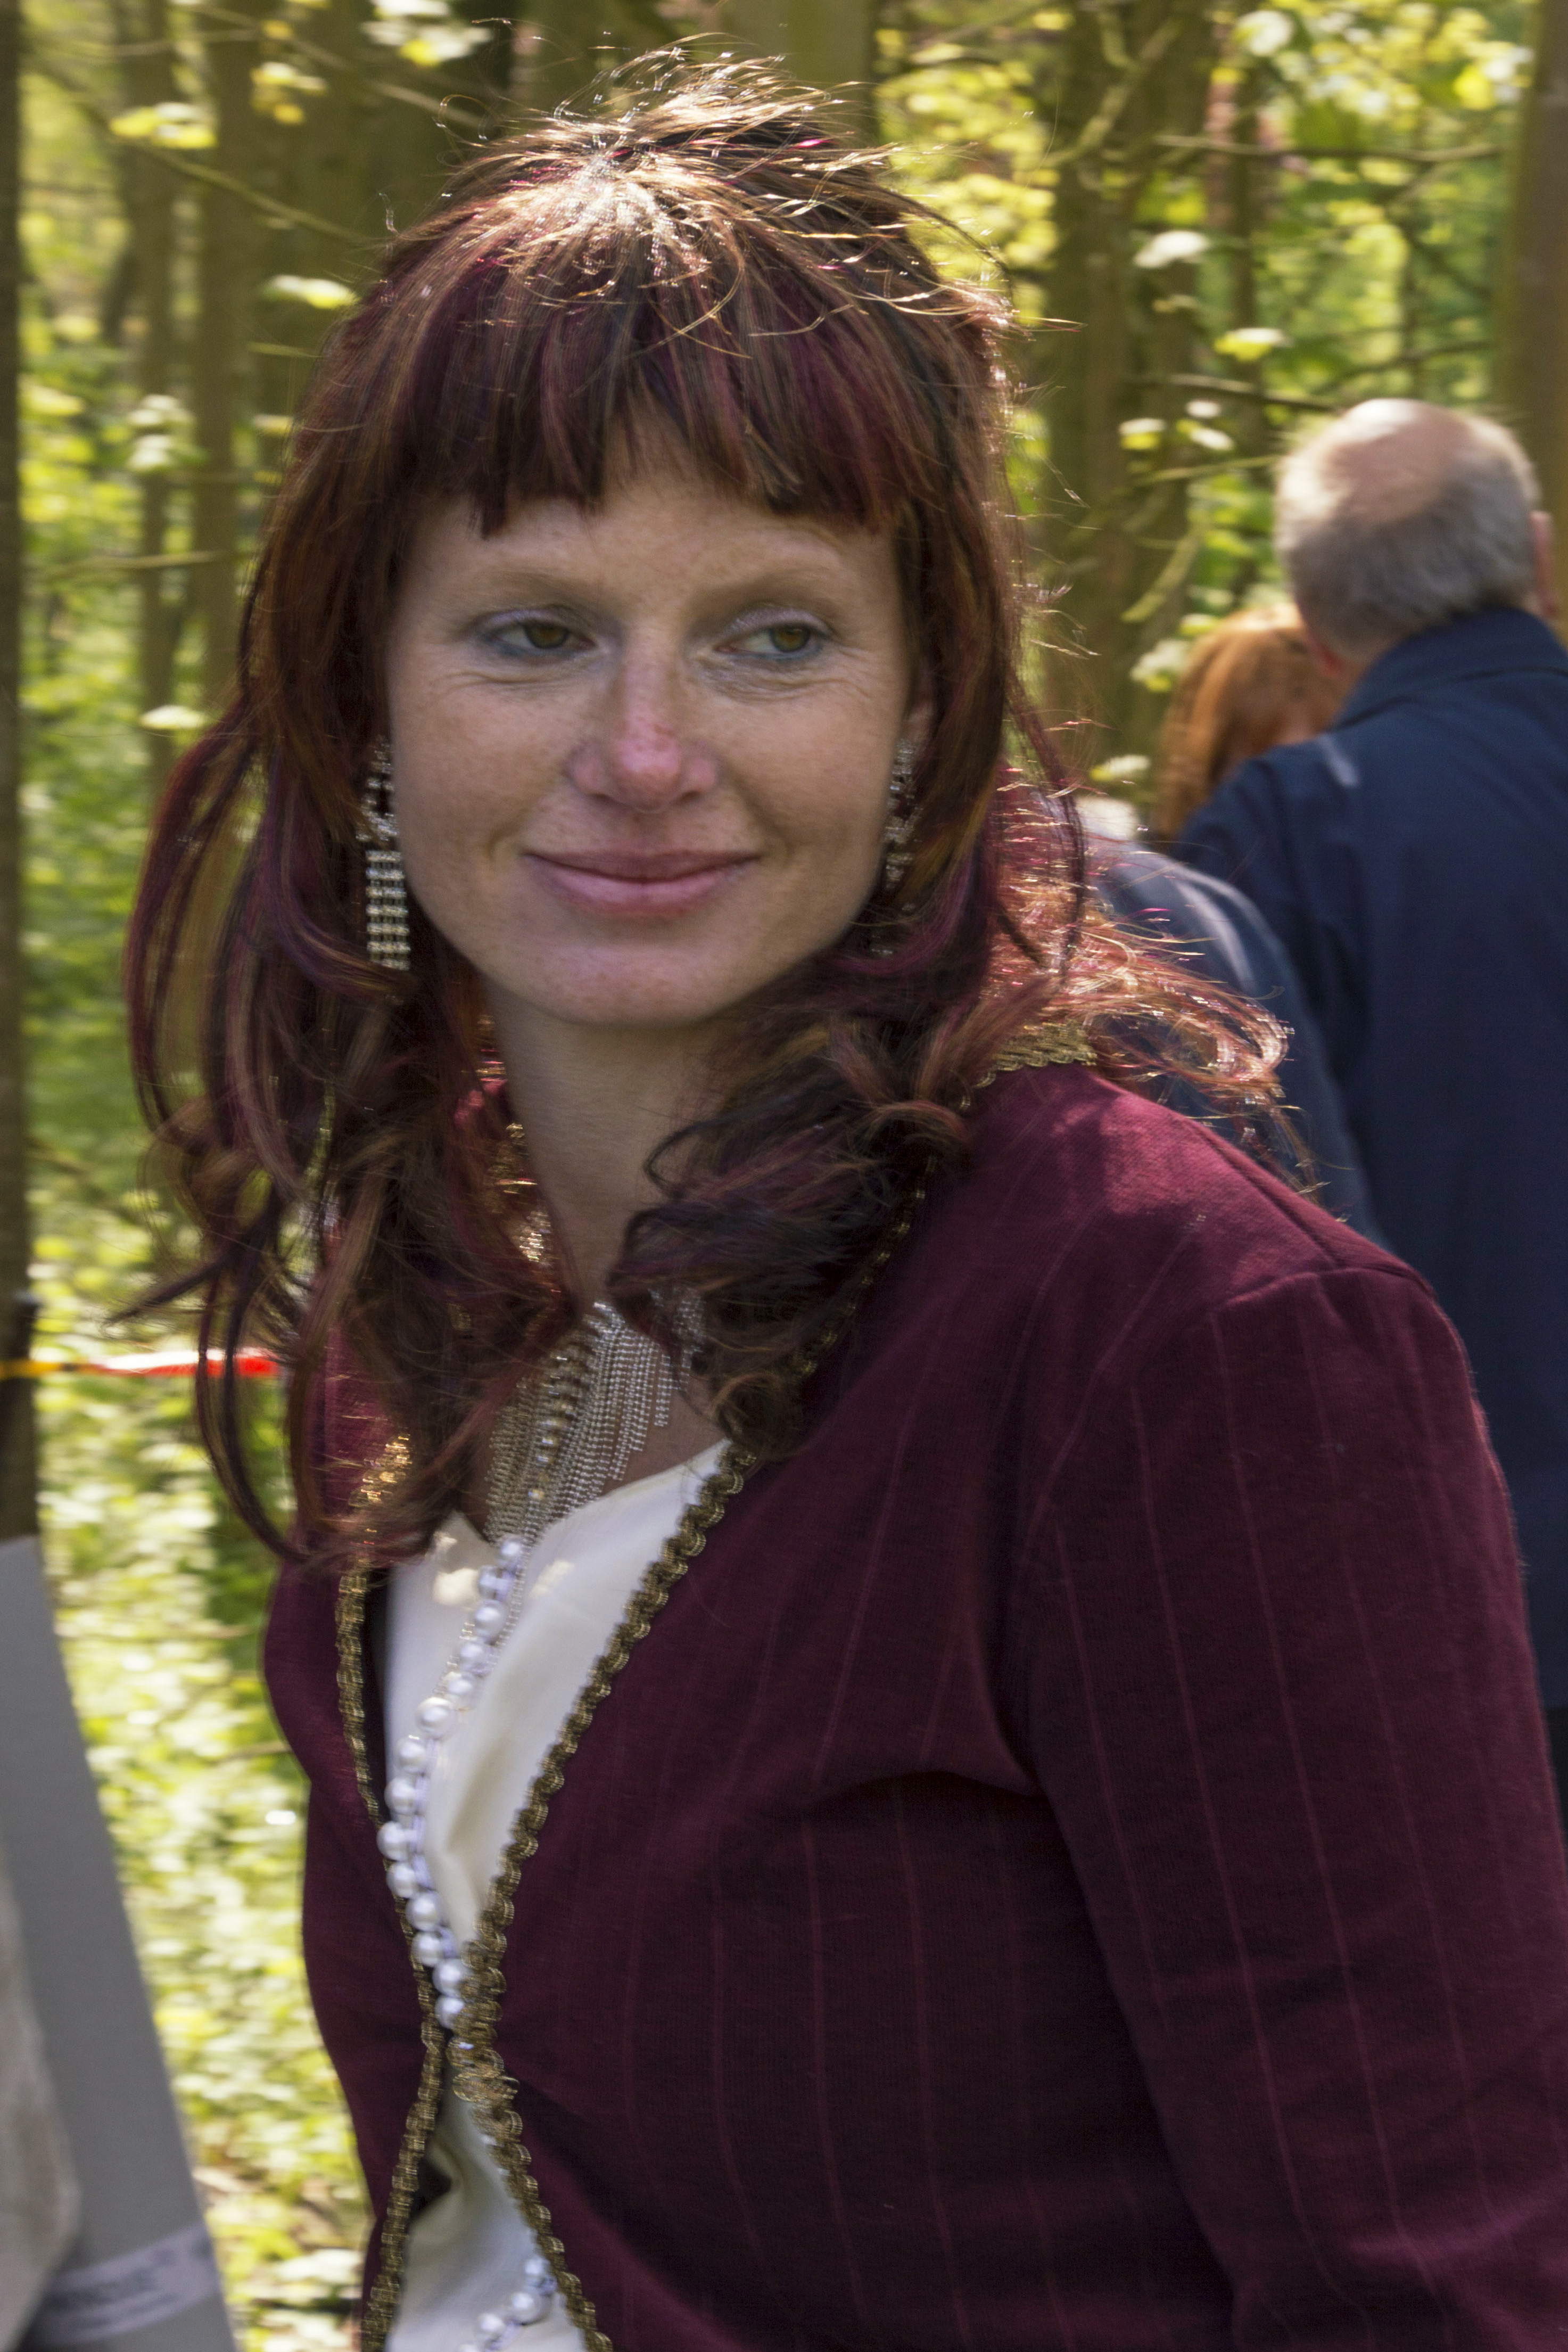
person, people, girl, woman, portrait, lady, facial expression, smile, 2014, fun, beauty, event, costume, paulvandevelde, pdvandevelde, padagudaloma, dordrecht, nederlandinfotos, costumes, utrecht, haarzuilens, dehaar, costum, elfia, kostuumevent, photo shoot